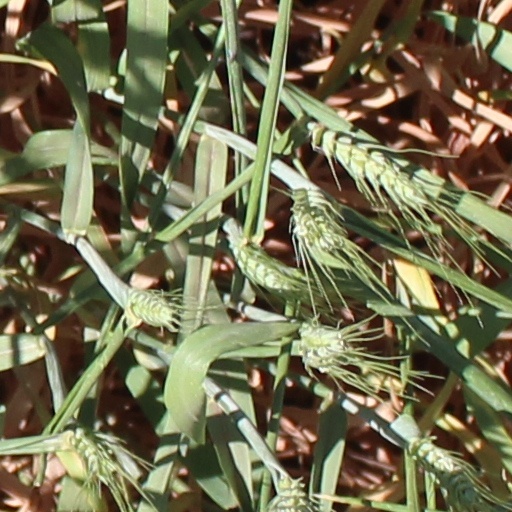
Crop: wheat